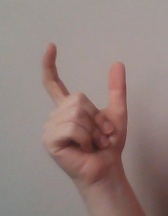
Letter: nun